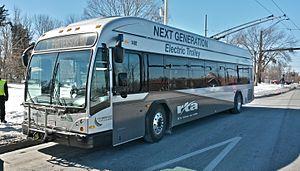
Le réseau de trolleybus de Dayton est l'un des systèmes de transport en commun desservant la ville de Dayton, dans l'Ohio, aux États-Unis.